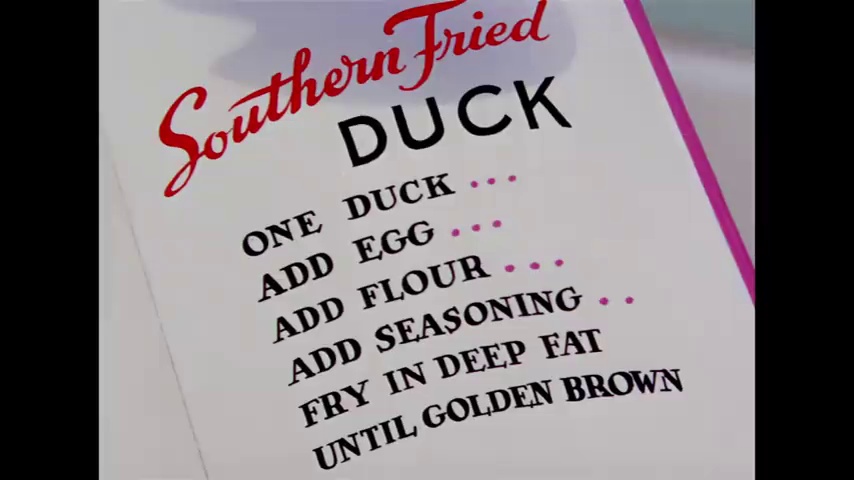
Portrait style: Cartoon Portrait